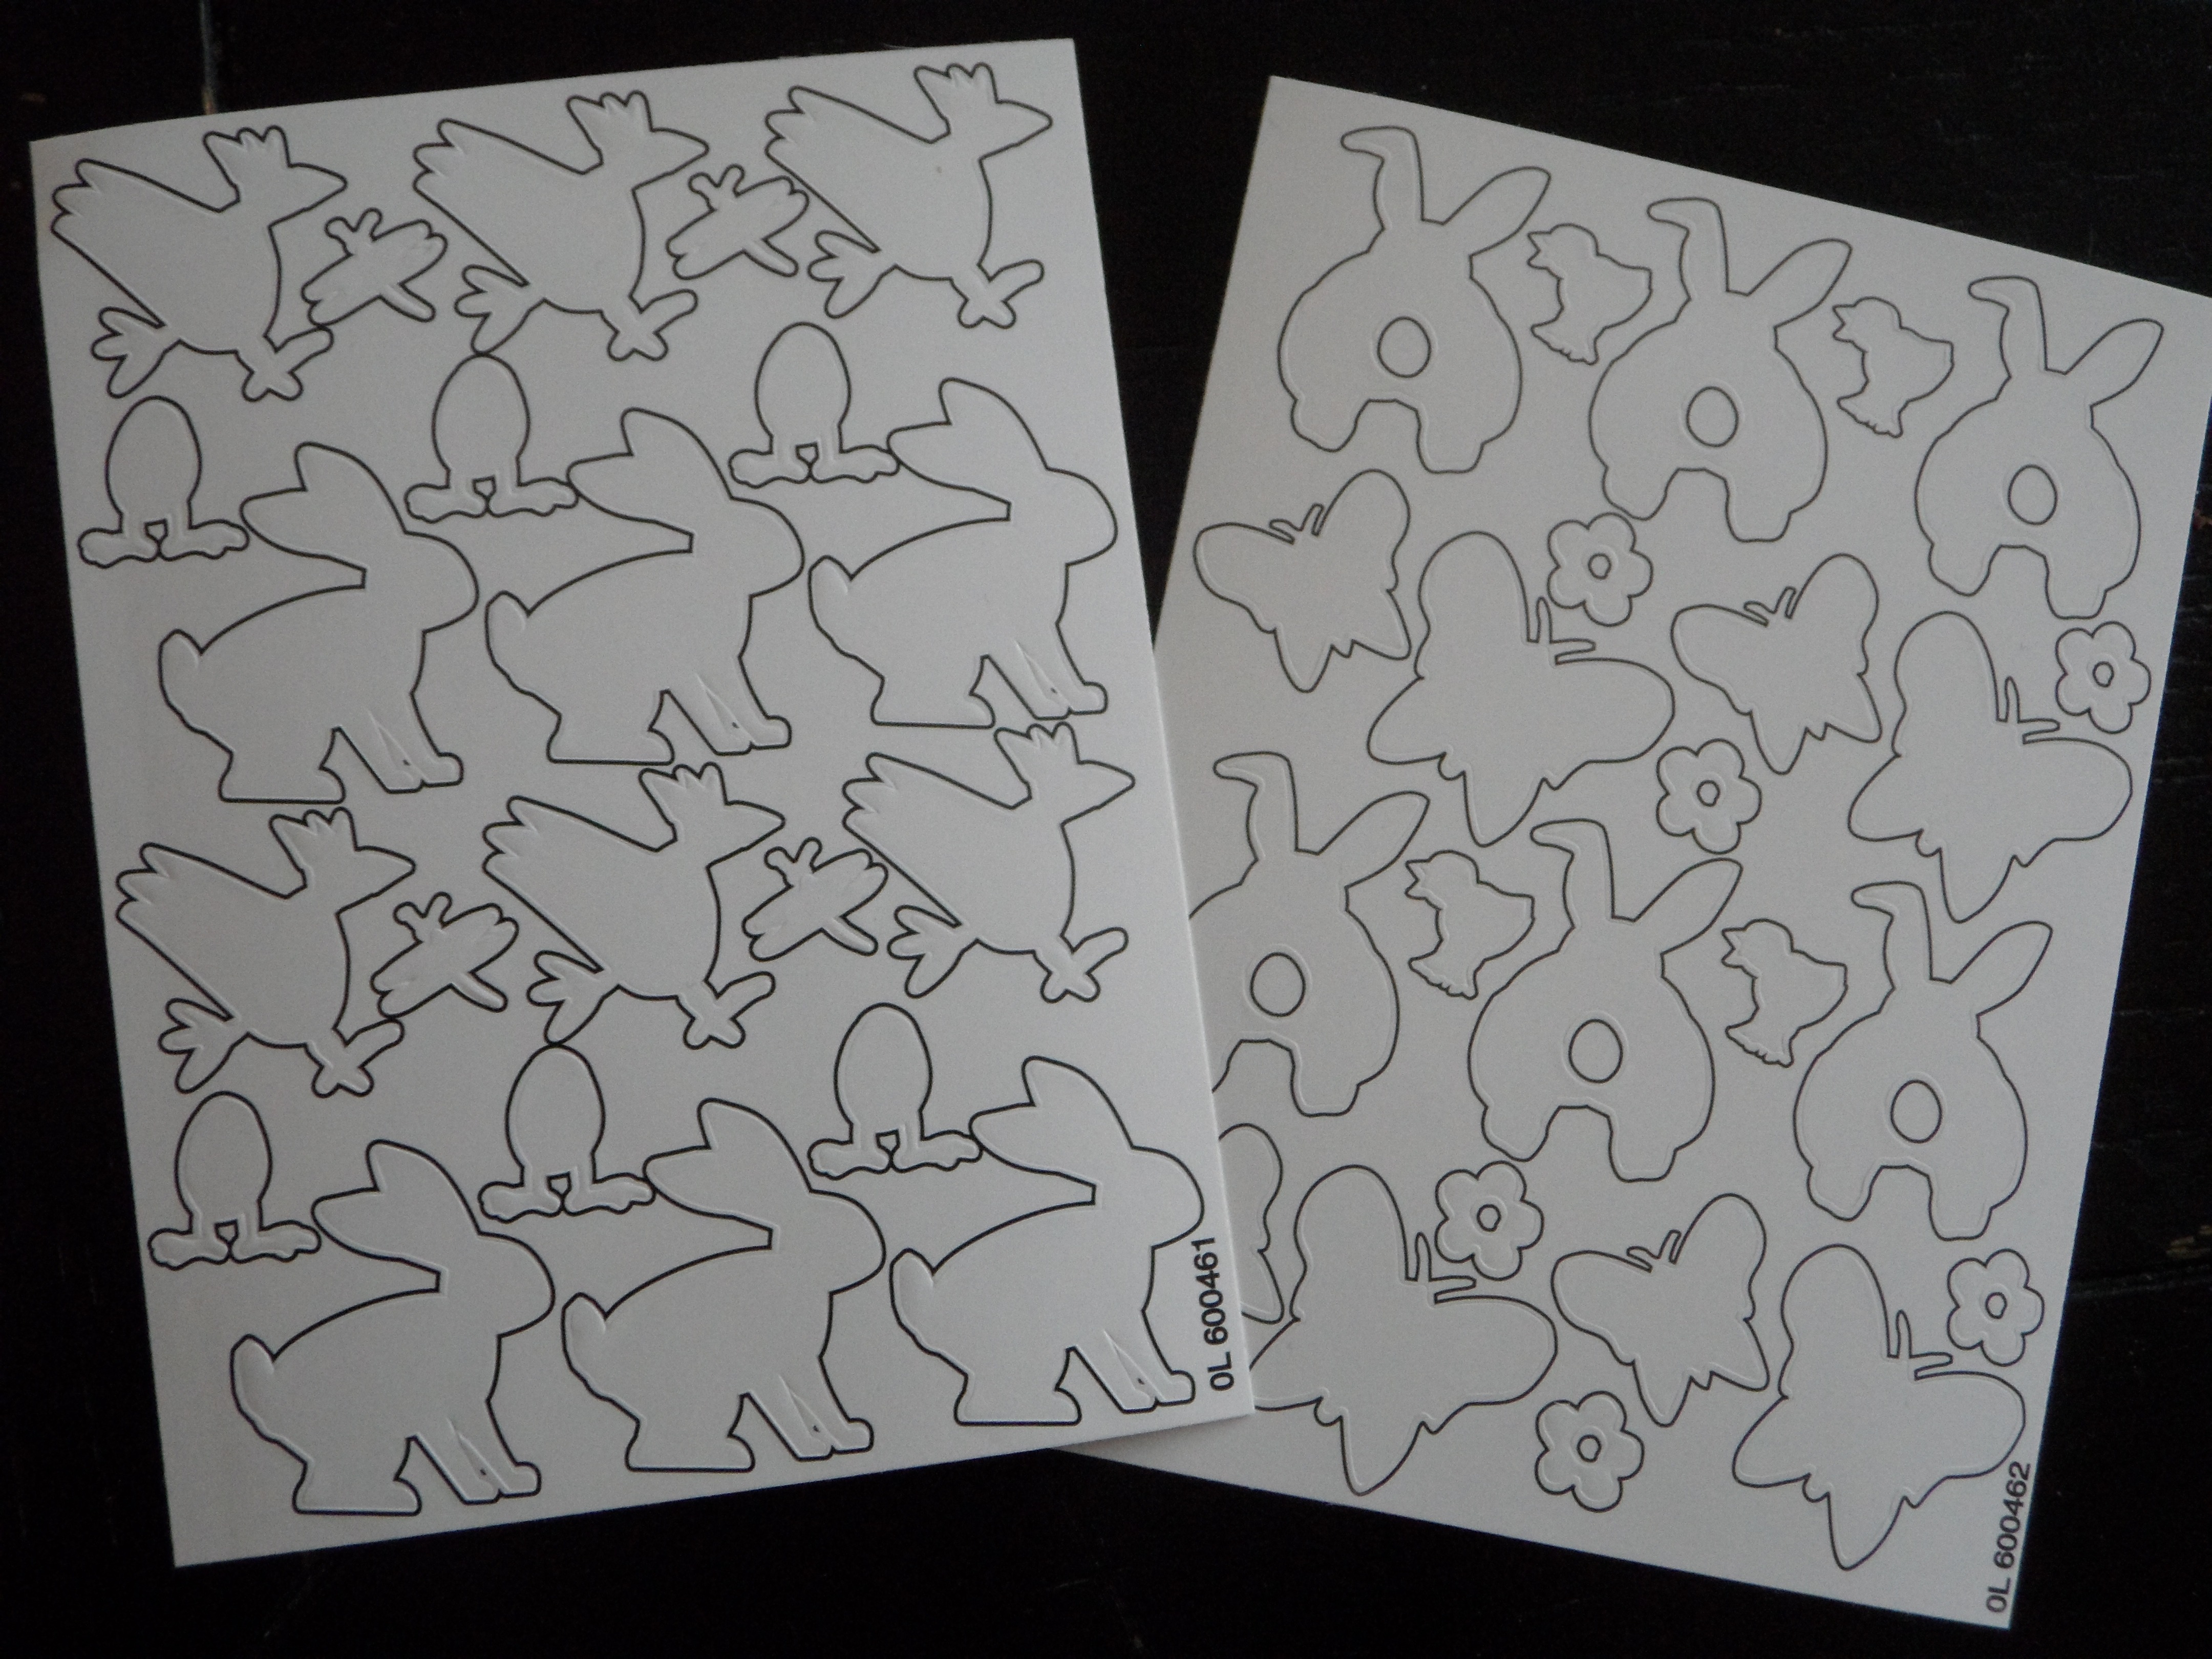
black and white, decoration, pattern, sticker, font, art, sketch, drawing, illustration, design, text, easter, outlines, easter designs